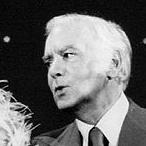
Age: 30